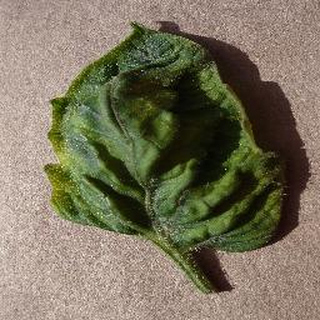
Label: tomato_yellow_leaf_curl_virus